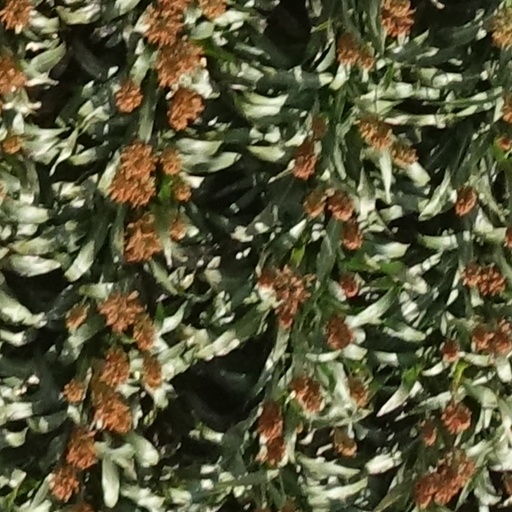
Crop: sorghum